History of Plovdiv

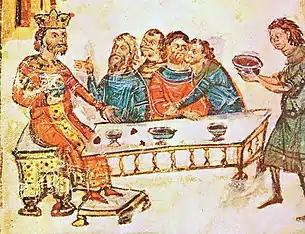
Khan Krum was the first Bulgarian ruler to capture Plovdiv.

Byzantine rule was succeeded by the Latin Empire in 1204, and there were two short interregnum periods as the city was twice occupied by Kaloyan of Bulgaria before his death in 1207. In 1208 Kaloyan's successor Boril was defeated by the Latins in the Battle of Philippopolis. Under Latin rule, Plovdiv was the capital of the Duchy of Philippopolis governed by Renier de Trit, and later on by Gerard de Strem. Bulgarian rule was reestablished during the reign of Ivan Asen II between 1225 and 1229. In 1263 Plovdiv was conquered by the restored Byzantine Empire and remained in Byzantine hands until it was re-conquered by George Terter II of Bulgaria in 1322. Byzantine rule was restored once again in 1323, but in 1344 the city was surrendered to Bulgaria by the regency for John V Palaiologos as the price for Ivan Alexander of Bulgaria's support in the Byzantine civil war.